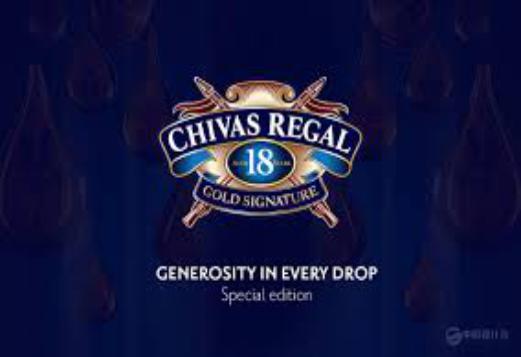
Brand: CHIVAS
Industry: Food